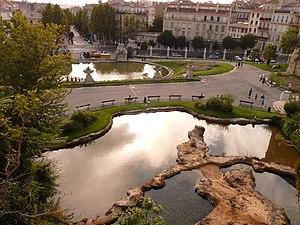
Fontaines d'inspiration rocaille avec le boulevard Longchamp au fond, à Marseille This building is classé au titre des Monuments Historiques. It is indexed in the Base Mérimée, a database of architectural heritage maintained by the French Ministry of Culture,